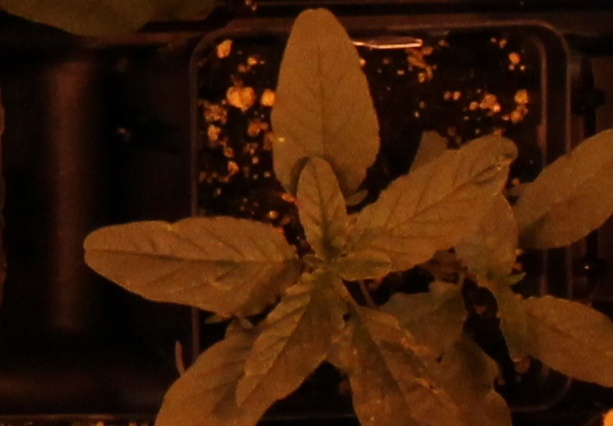
Label: Waterhemp